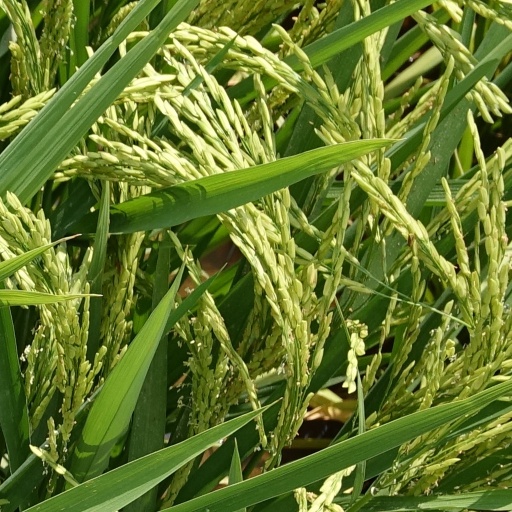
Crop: rice